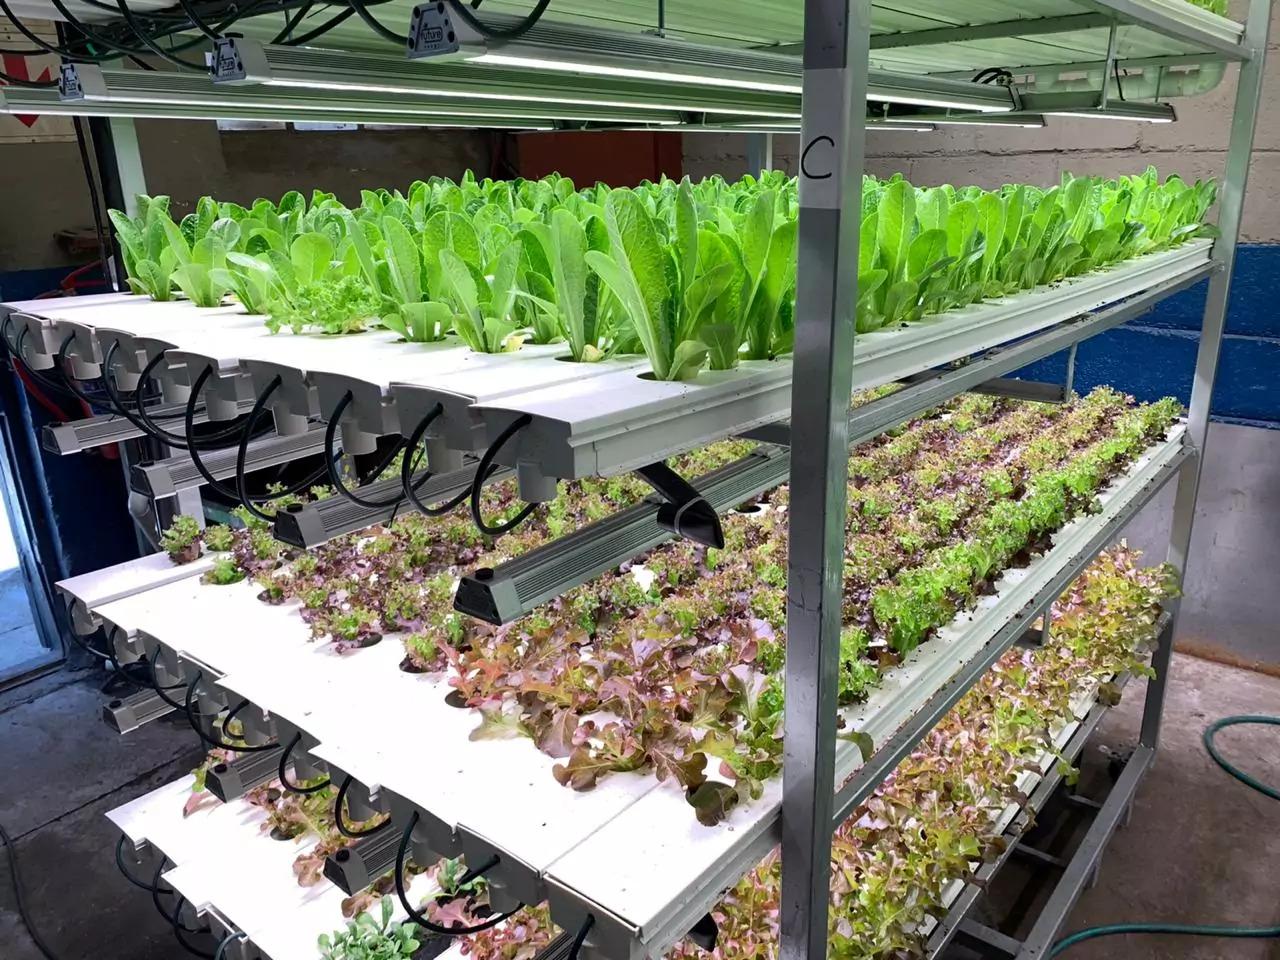
Huu ni mfumo mpya wa kisasa na wa kidijitali wa kukuza mimea bila kuhitaji udongo. Mimea inaonekana kumea katika paipu ikitumia maji na virutubisho vinavyo hitajika na mimea ili kukua.